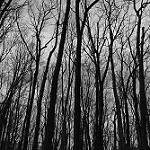
Label: B & W